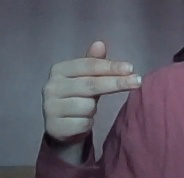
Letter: ghain